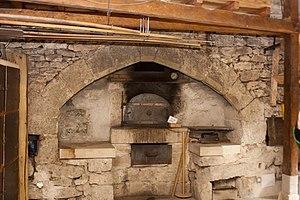
Le potager est un appareil de cuisson ancestral en maçonnerie, sorte de table de cuisson servant à faire cuire le potage, composé de plantes potagères, mais aussi toutes préparations contenues dans des marmites, grils ou poêles à frire. La chaleur était fournie par des braises placées dans la partie basse du dispositif.